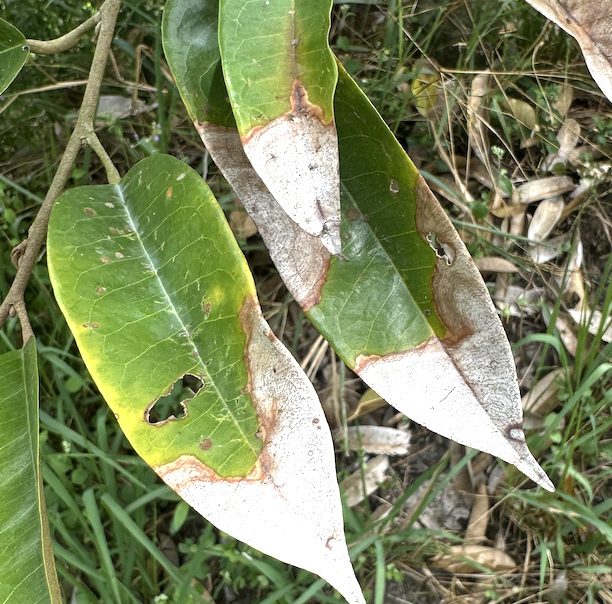
Label: anthracnose_disease